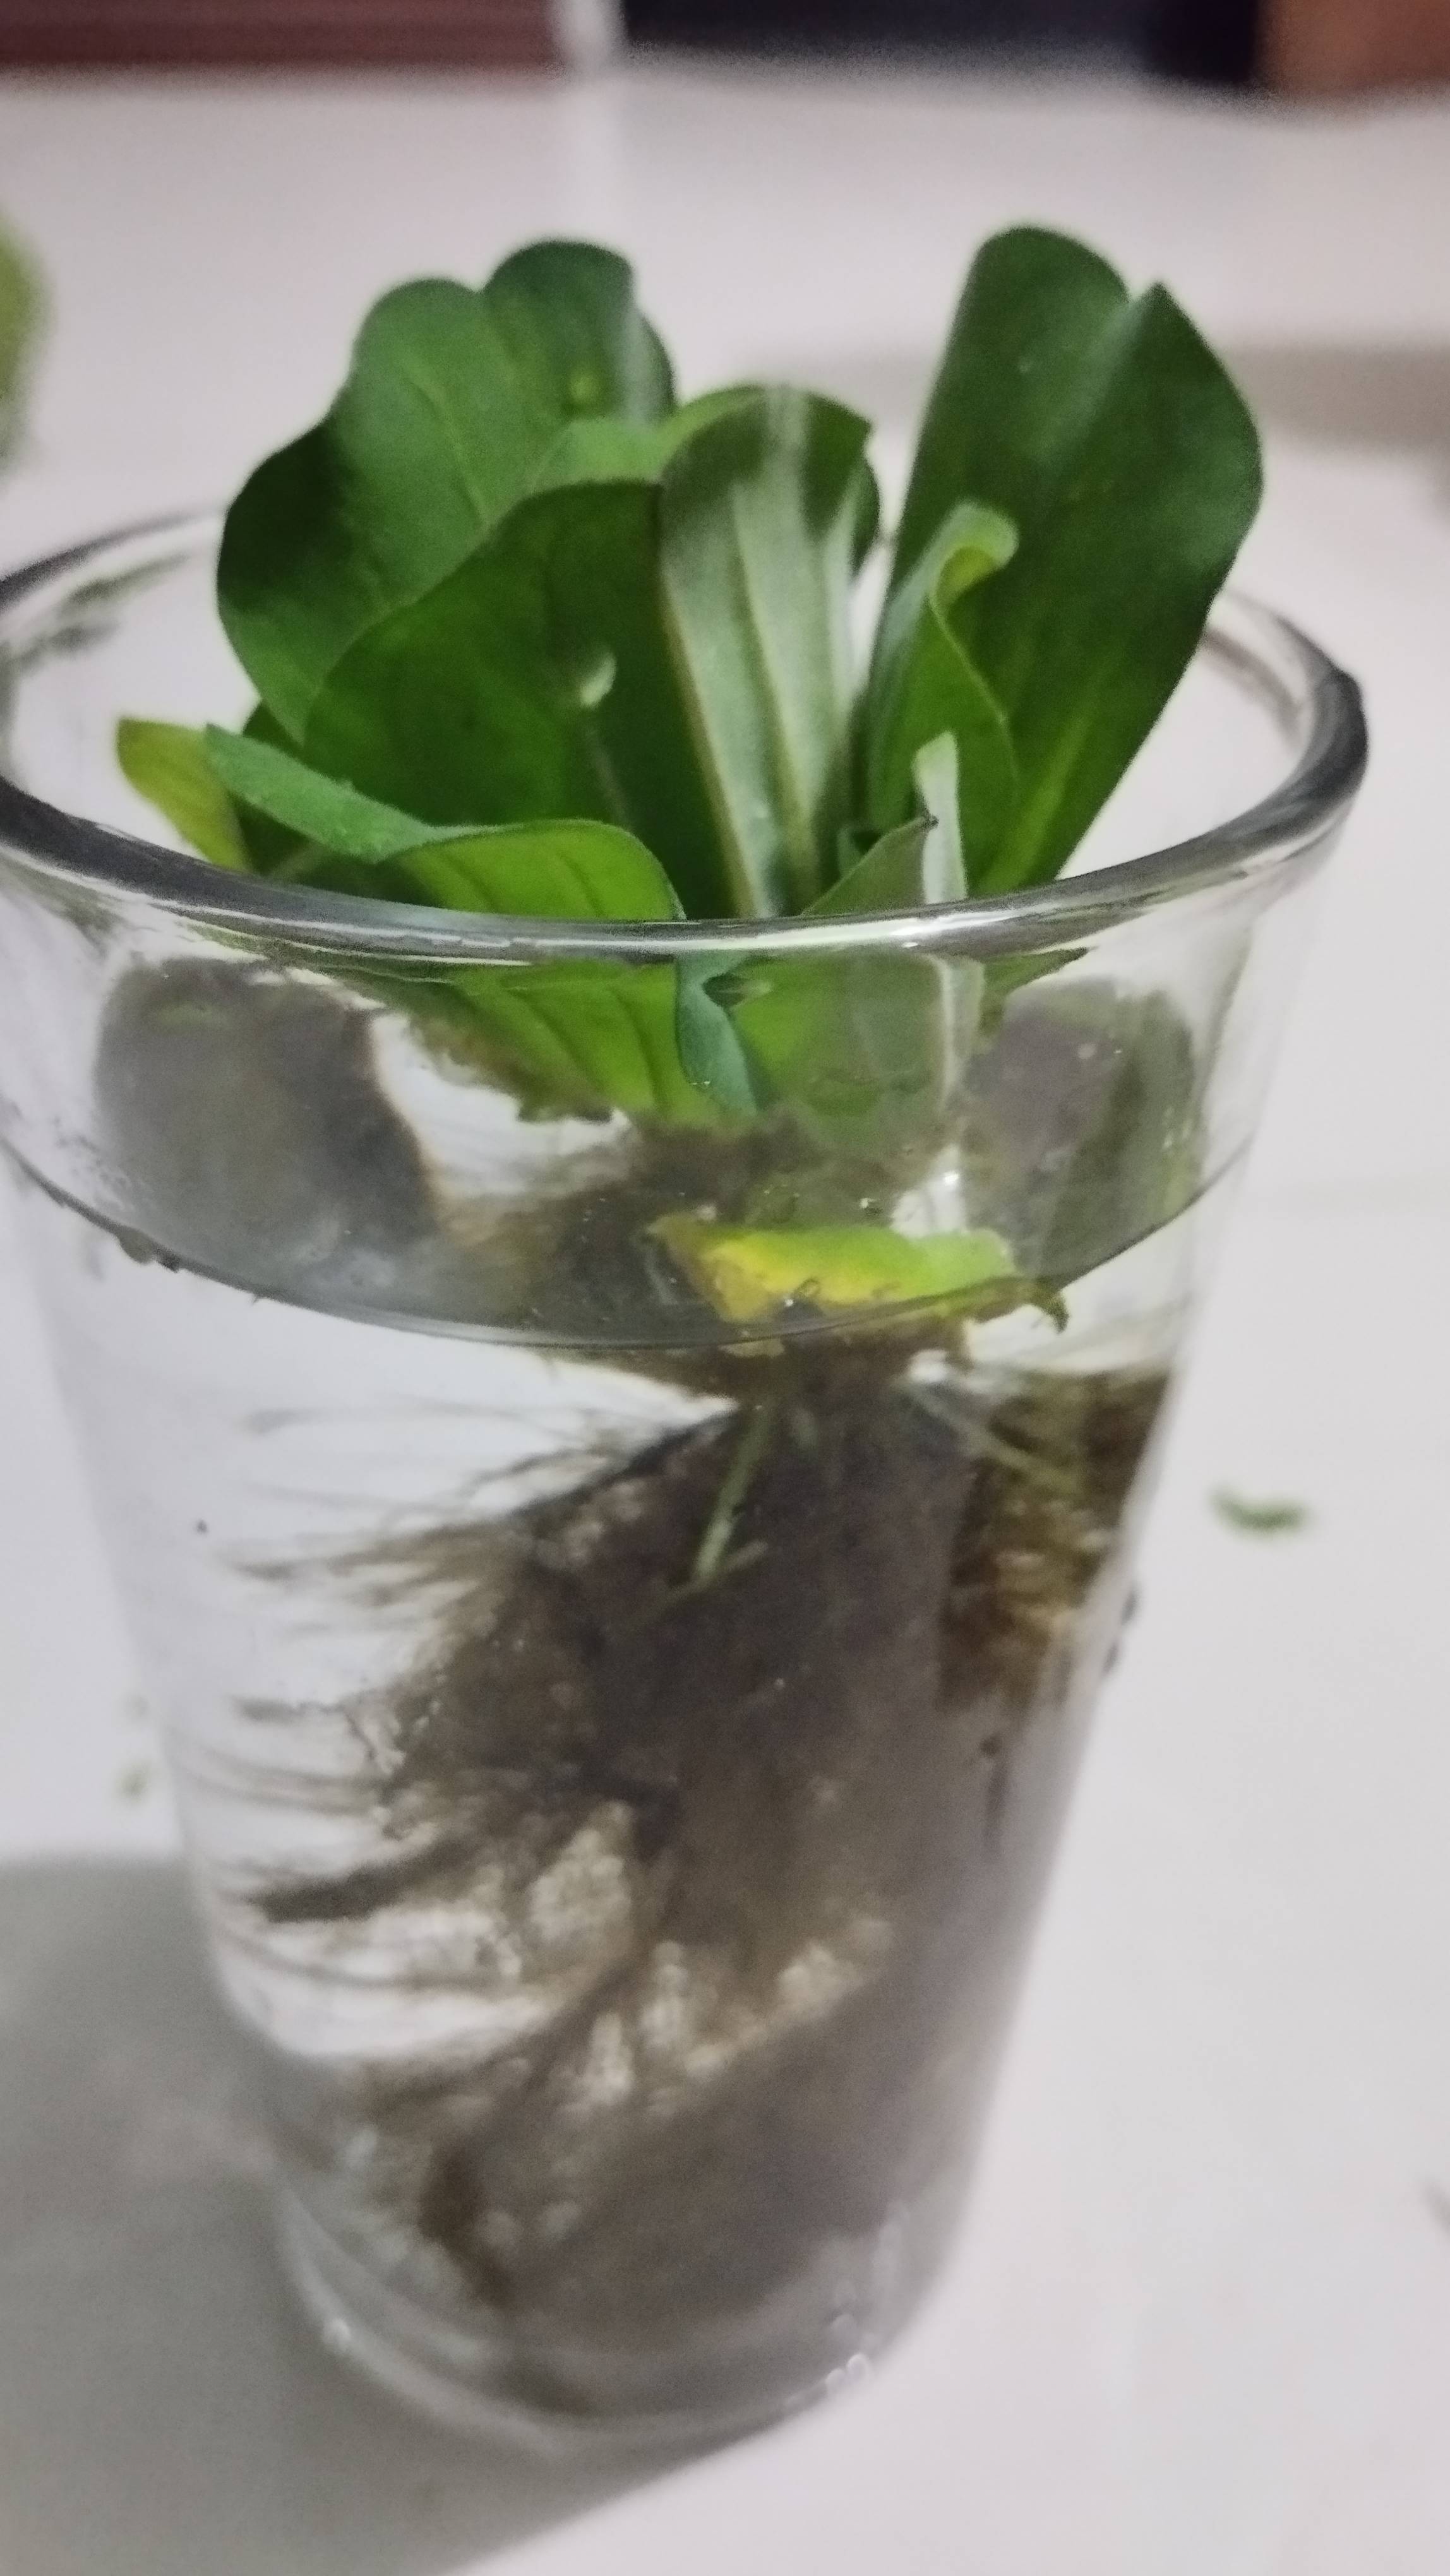
Species: Water Lettuce (Pistia stratiotes)